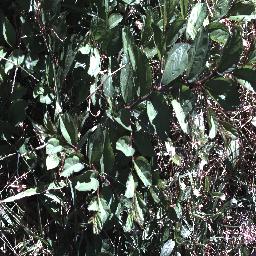
Label: chinee_apple